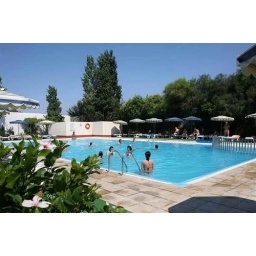
Hotel' s pool surrounded by green trees and shrubs